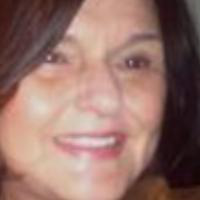
Age group: age 56-65